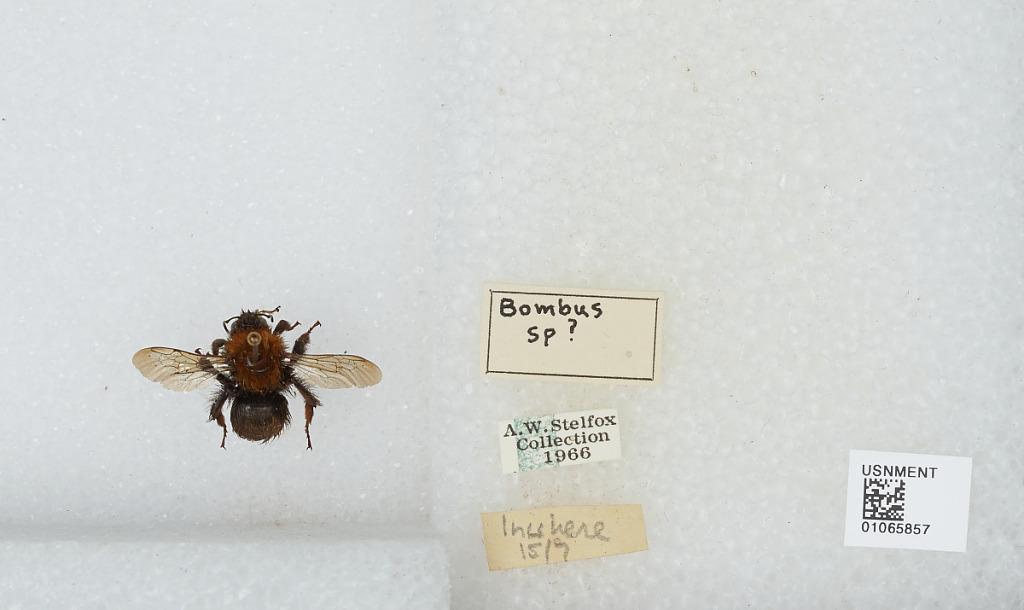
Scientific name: Bombus sp.
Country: Ireland
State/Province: Galway
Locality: Inisheer
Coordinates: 53.0581, -9.5275